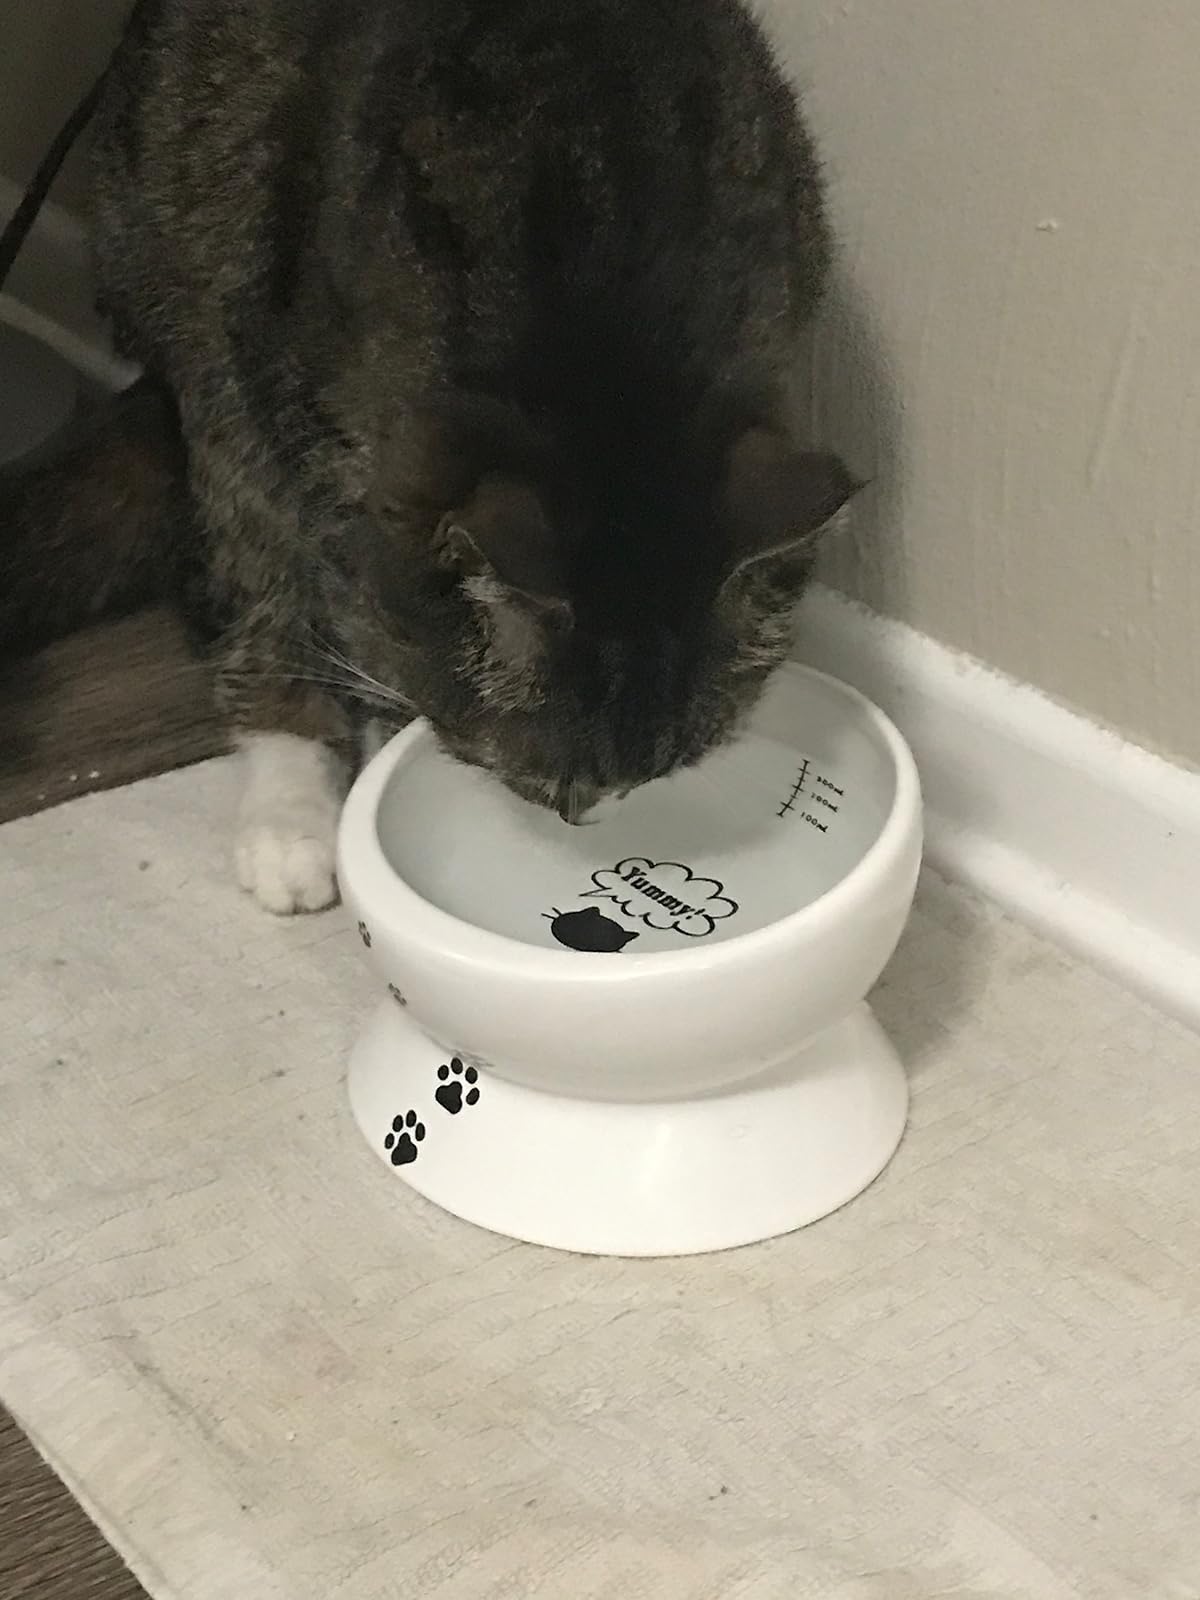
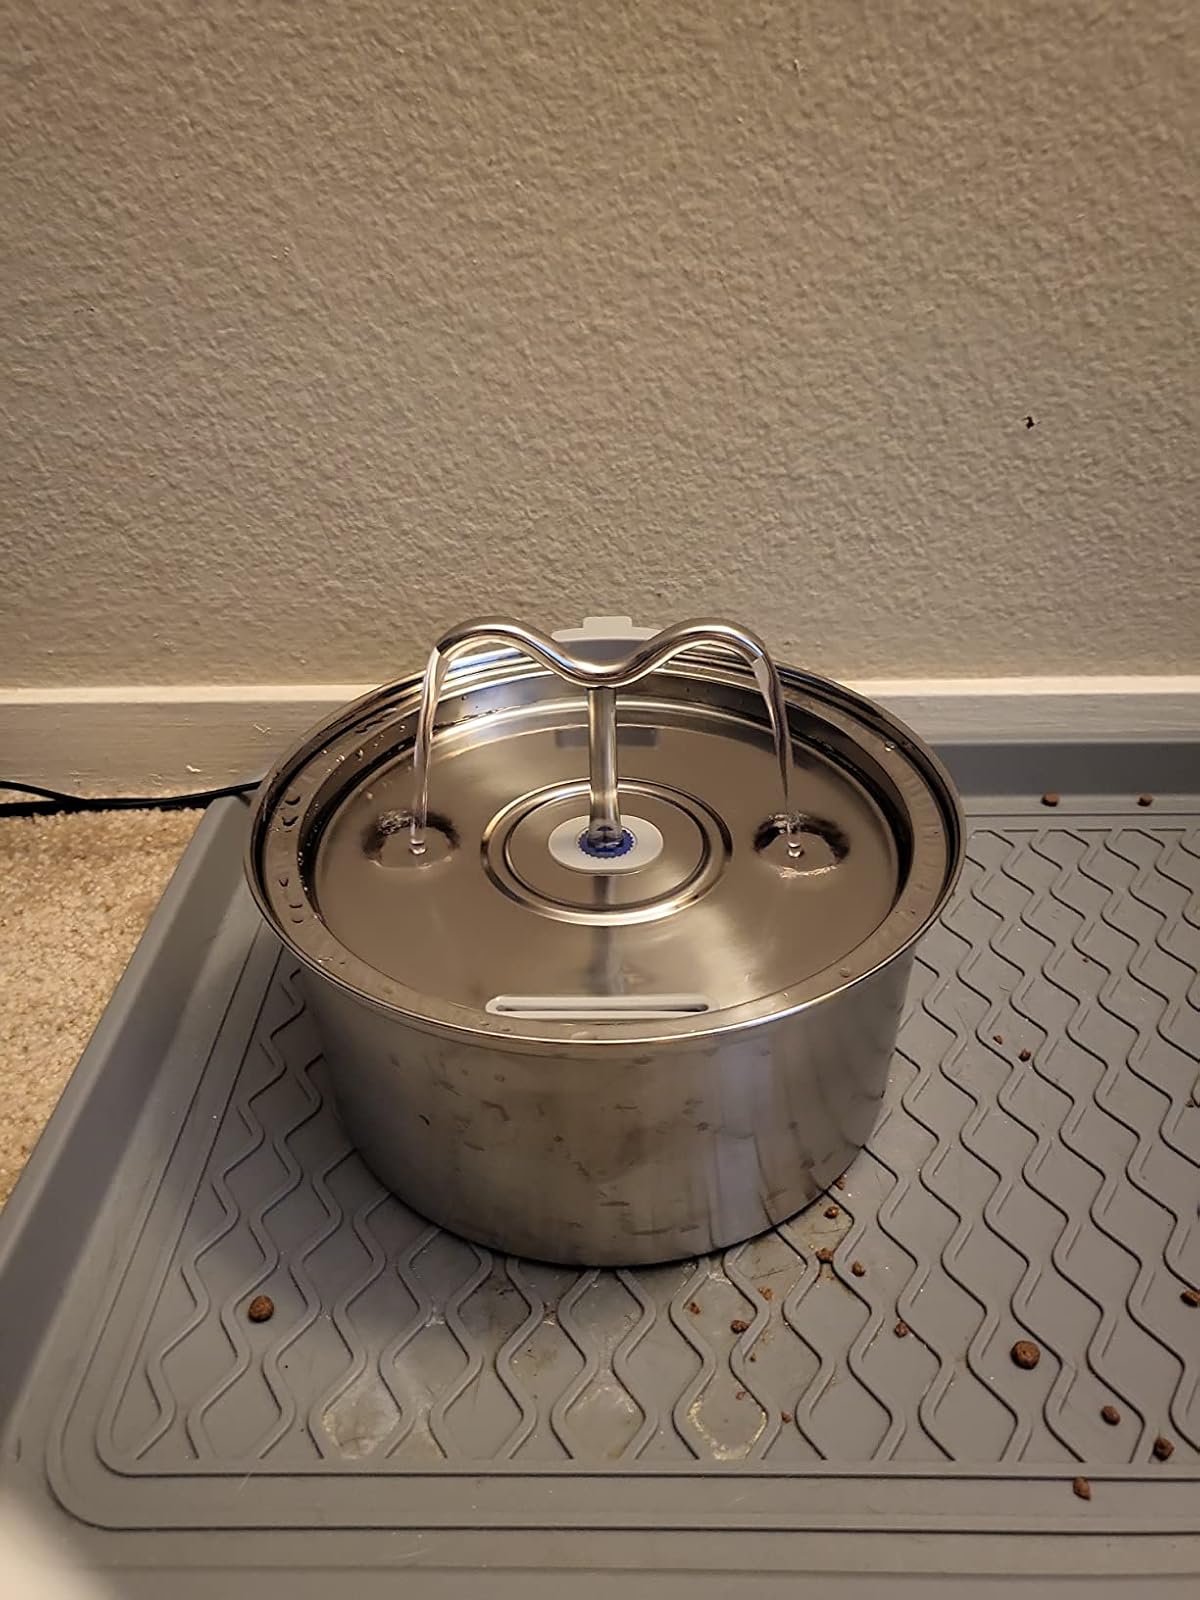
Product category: items_bowl
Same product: no